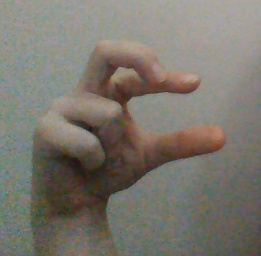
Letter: thal